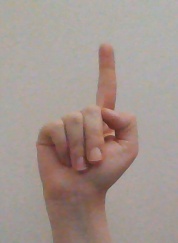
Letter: bb